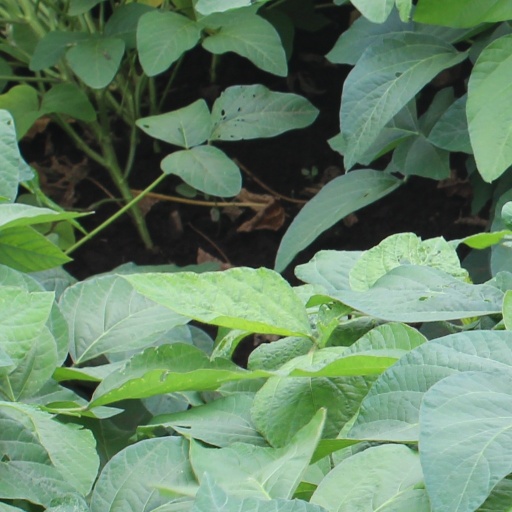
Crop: soybean